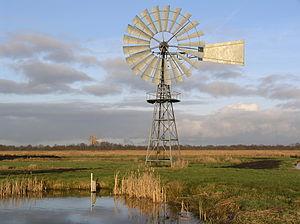
Cet article recense les moulins à vent de la province de Frise, aux Pays-Bas.